Bydgoszcz Canal

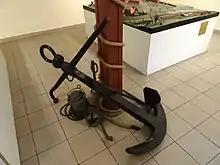
Artefacts exhibited in the museum

The Museum of the Bydgoszcz Canal is located in a 19th-century building, in the courtyard of a Bydgoszcz Secondary School ("III Liceum Ogólnokształcące im. Adama Mickiewicza w Bydgoszczy, III LO"), on the northern bank of the channel. Its creation is entirely the work of Sebastian Malinowski, a historian, teacher and social activist.